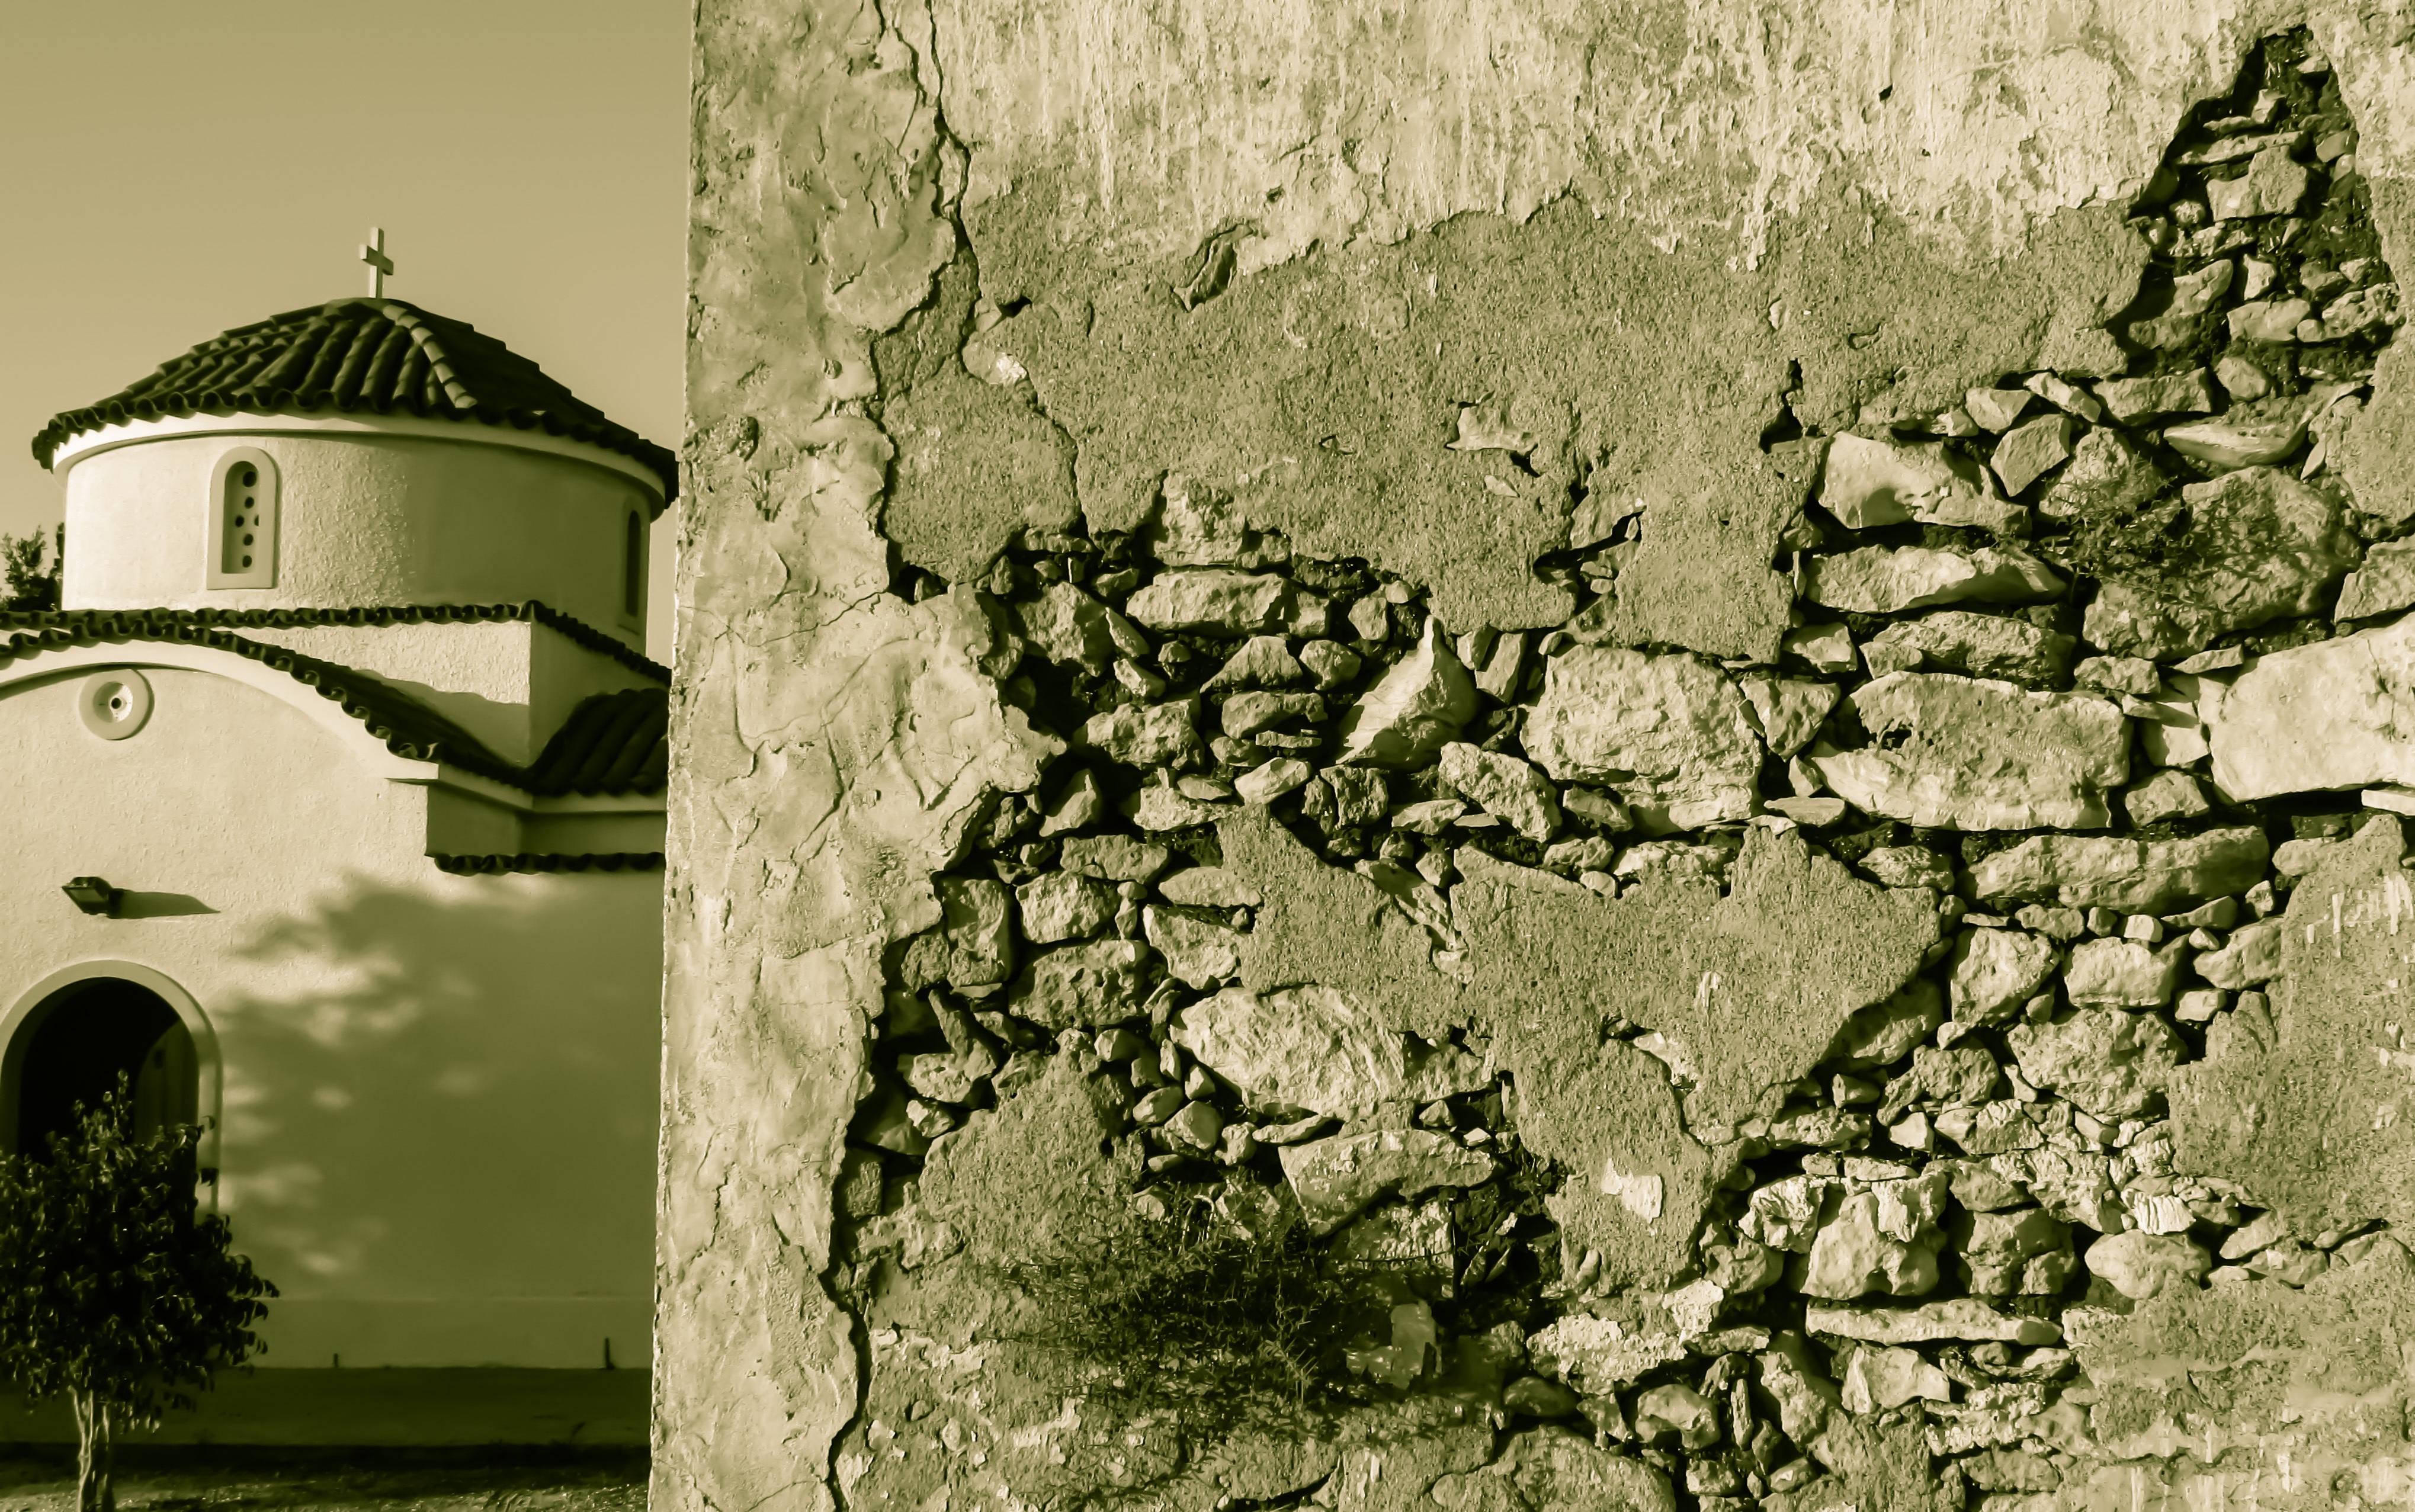
tree, street, wall, green, church, decay, monochrome, weathered, old house, damaged, cyprus, aged, paralimni, ancient history, woody plant